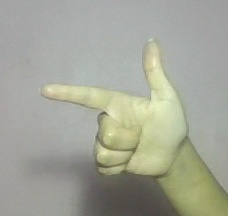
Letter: yaa